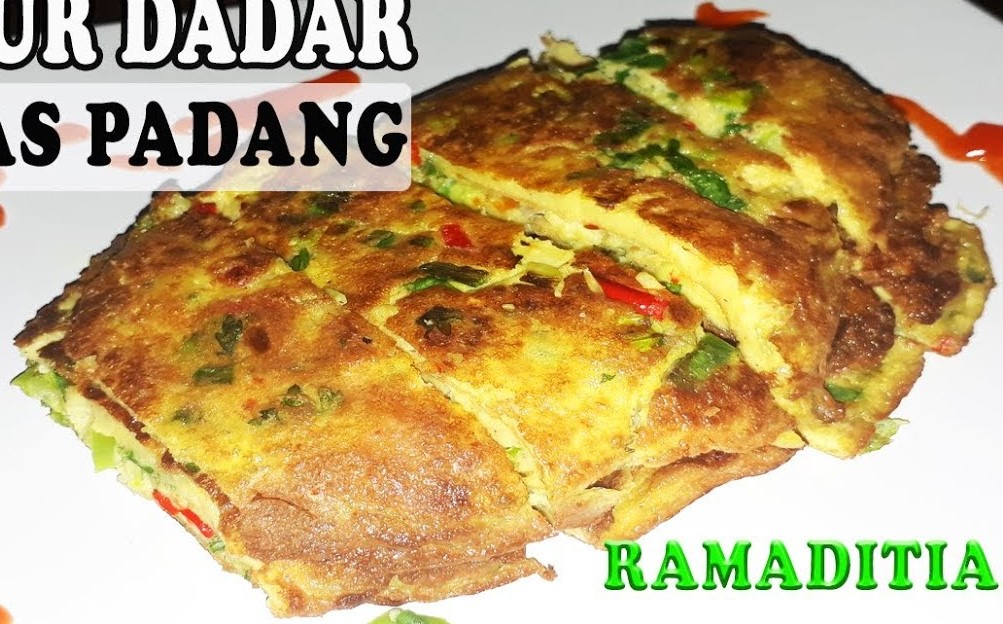
Label: telur_dadar